Kenosha Engine

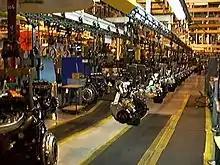
Kenosha Engine assembly on 19 October 1997

The opening of the 3.5-liter engine line in 2002 came after the company invested $624 million in a plant expansion.